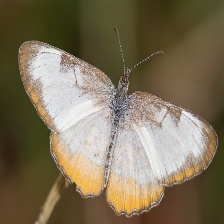
Species: MESTRA